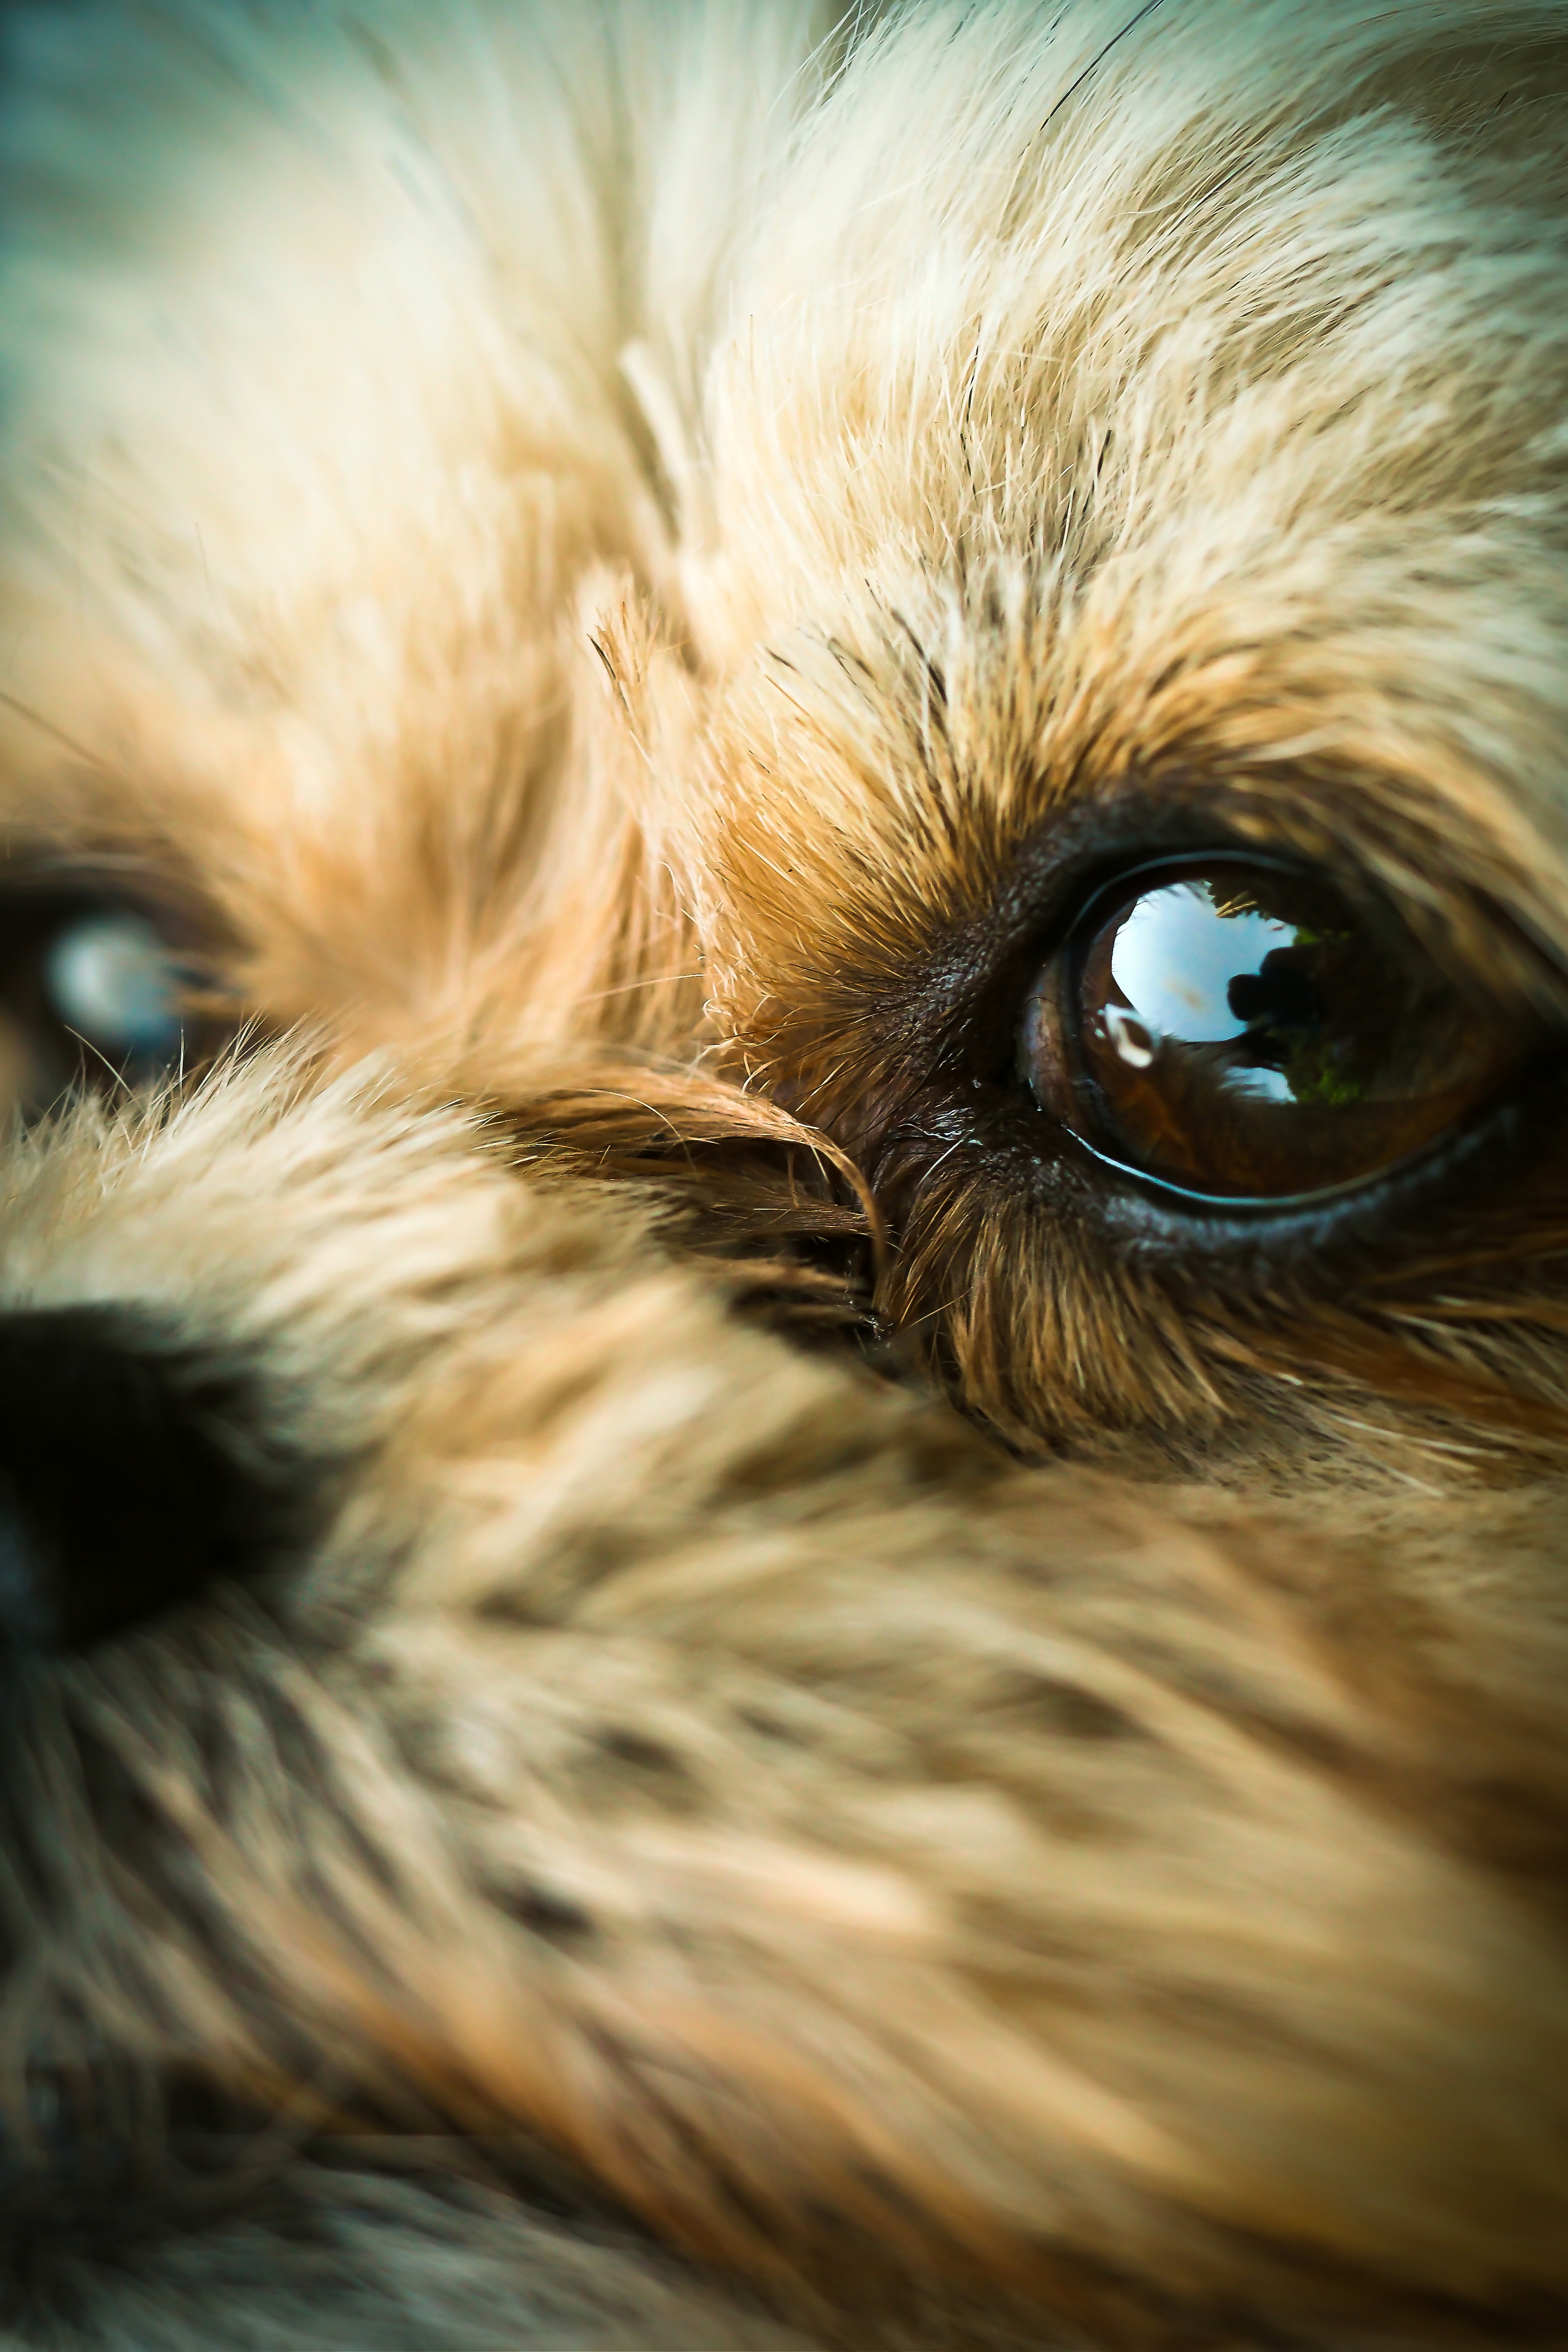
sweet, dog, animal, cute, pet, portrait, kitten, cat, macro, mammal, close, close up, human body, face, nose, eyes, whiskers, snout, hybrid, eye, head, vertebrate, pretty, organ, attention, wildlife photography, macro photography, hundeportrait, small dog, dog look, dog's nose, dog eyes, dog like mammal, small to medium sized cats, cat like mammal